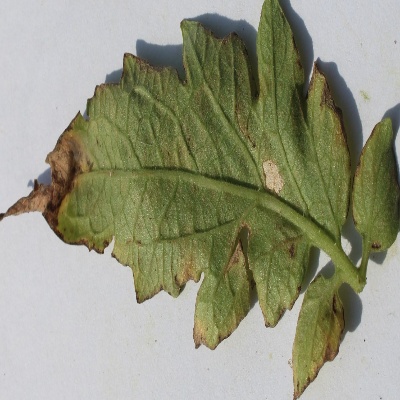
Crop: Tomato
Condition: leaf blight